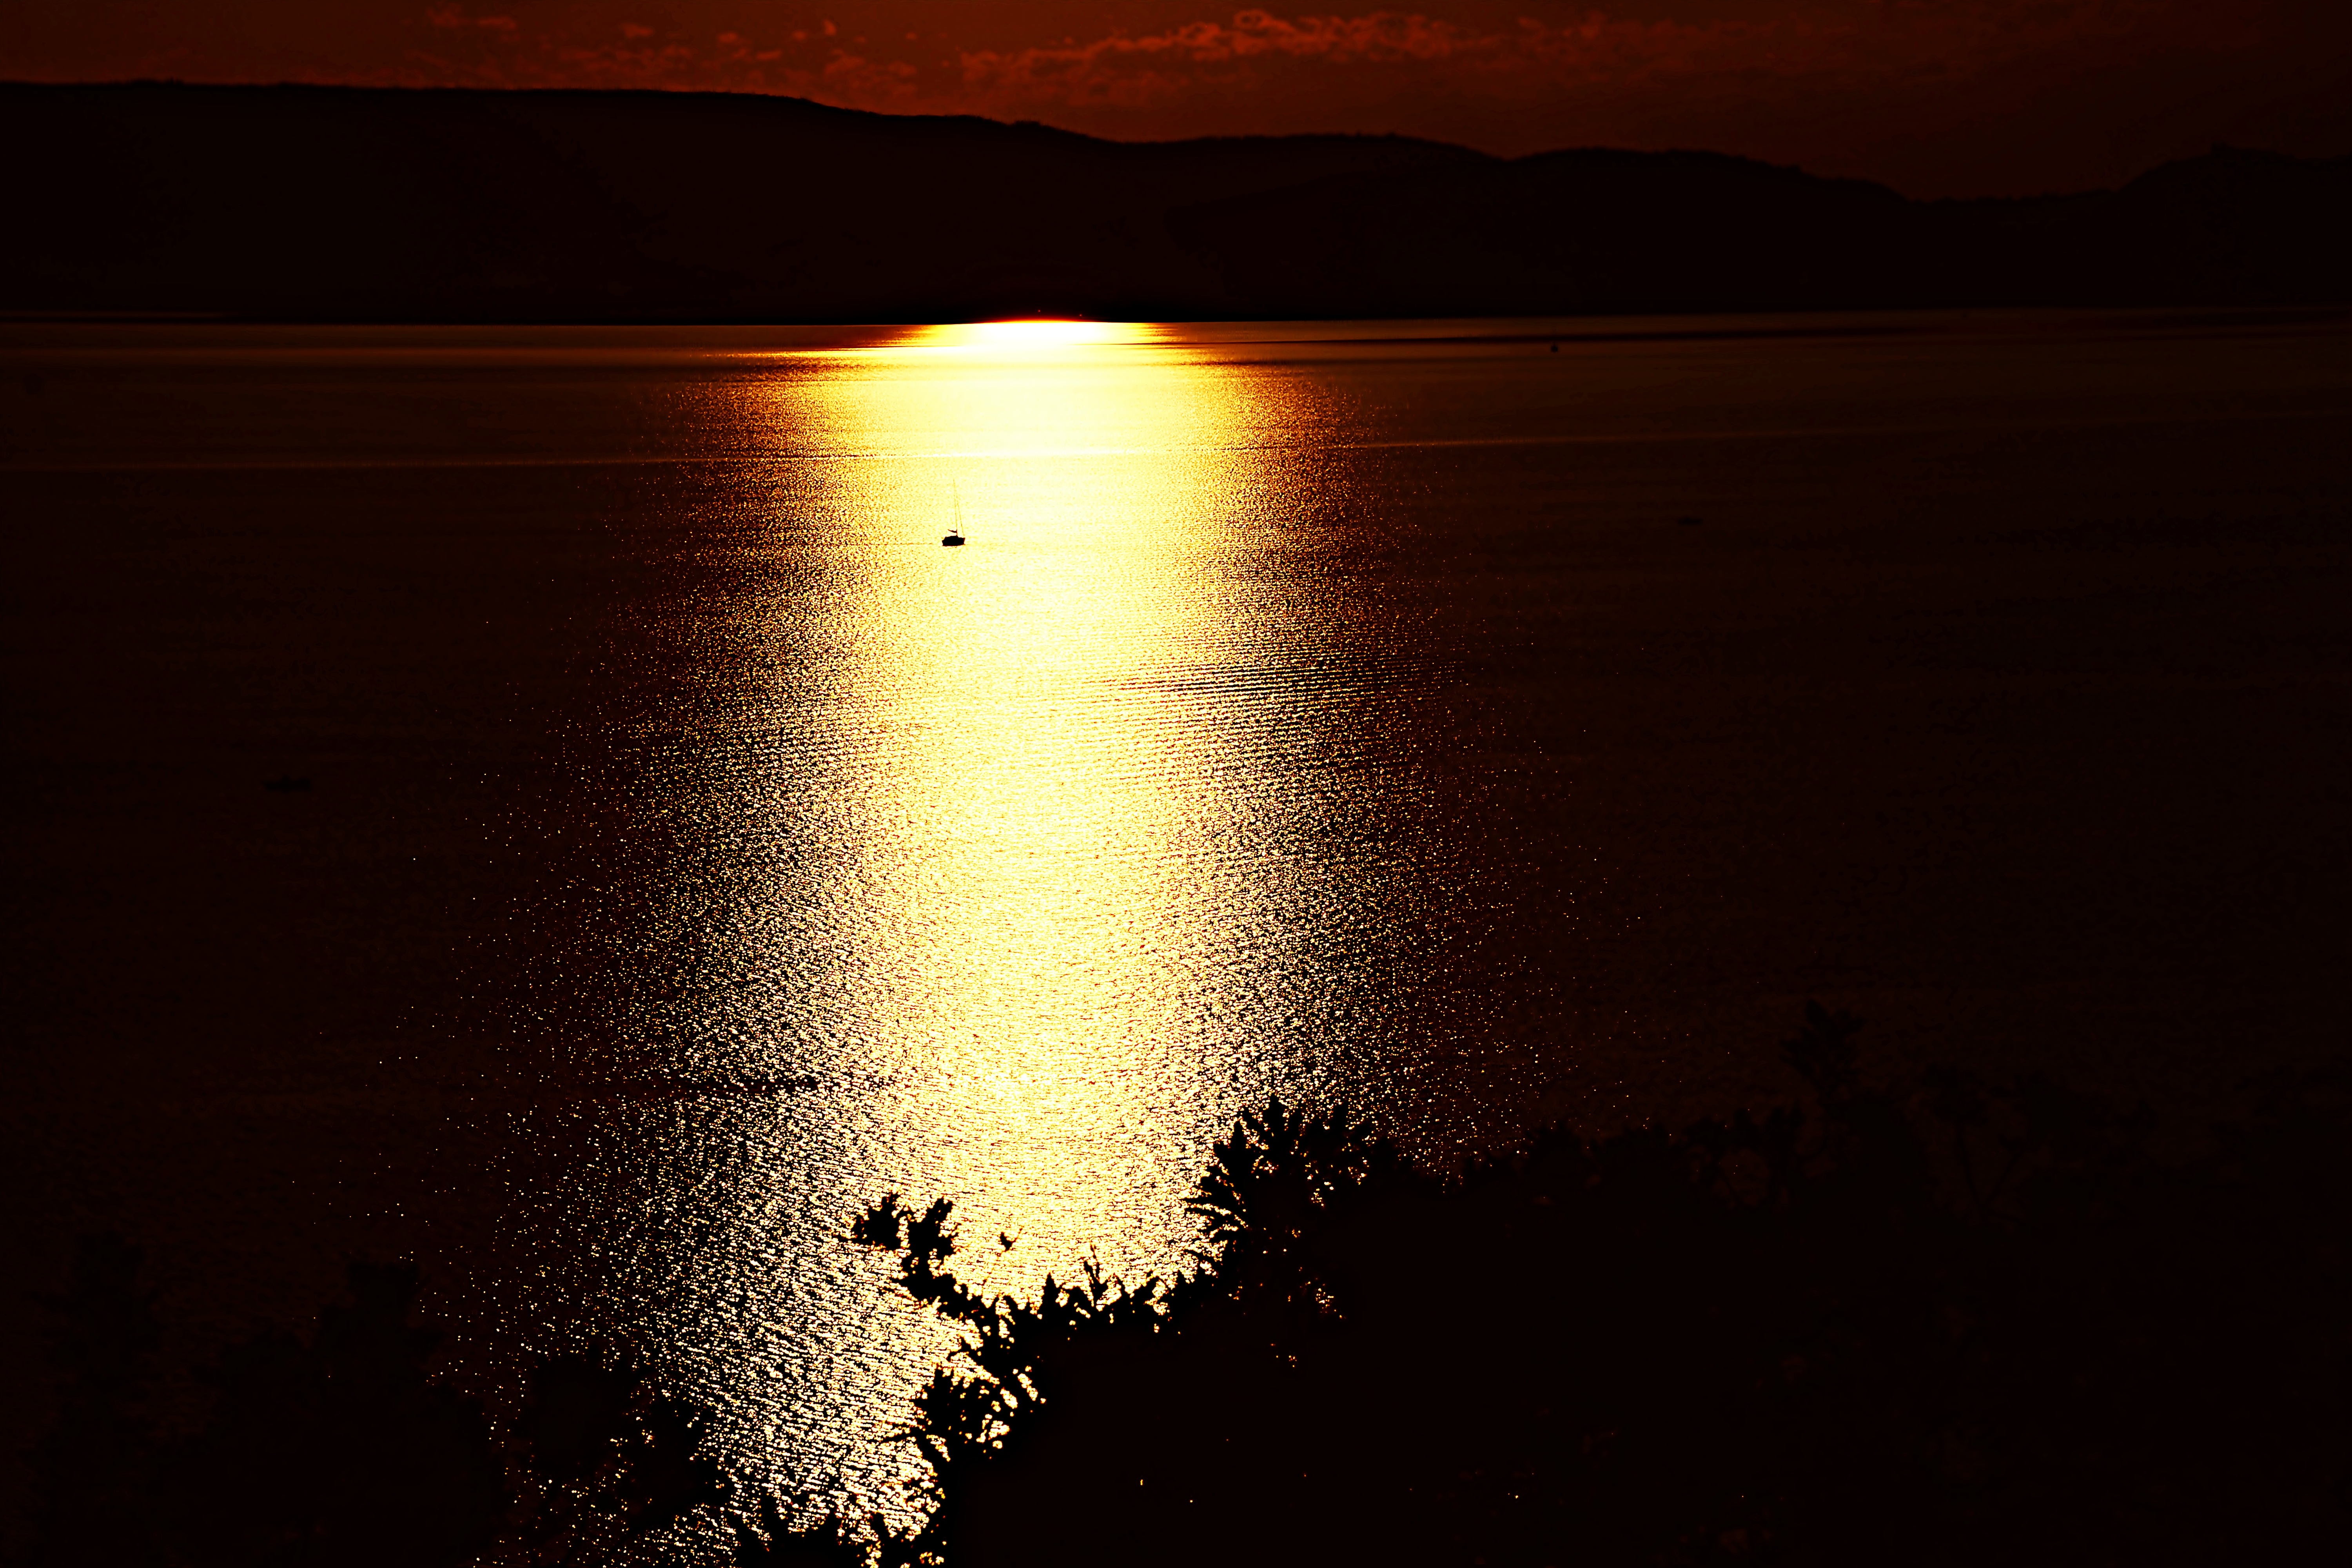
sea, nature, horizon, light, sun, sunrise, sunset, night, sunlight, morning, lake, dawn, atmosphere, dusk, evening, reflection, darkness, moonlight, lake balaton, atmospheric phenomenon